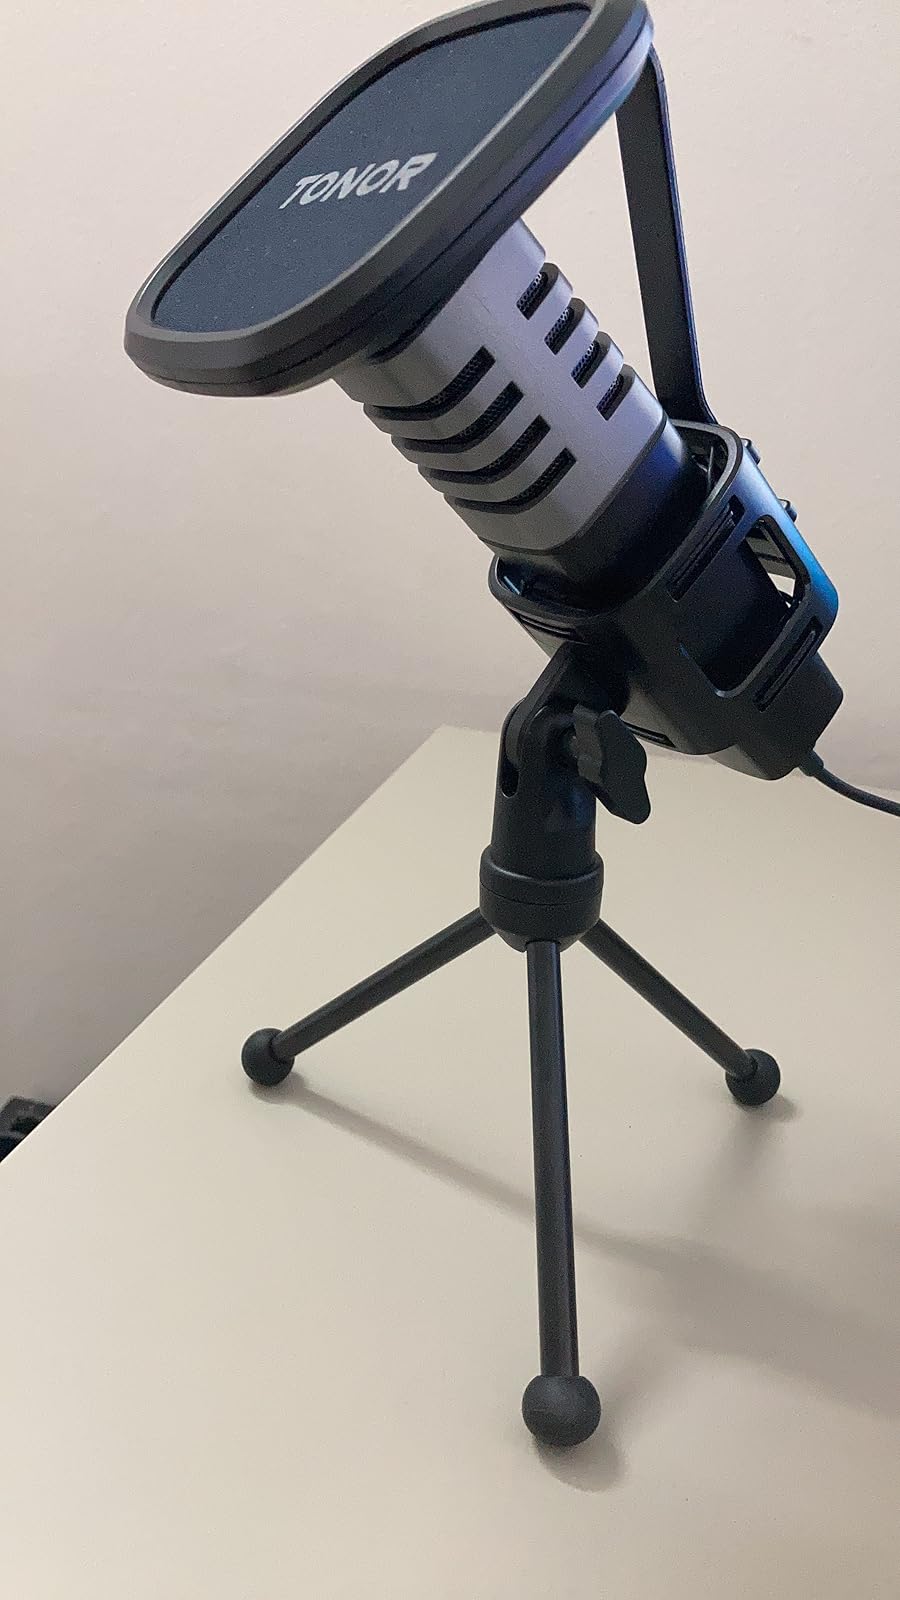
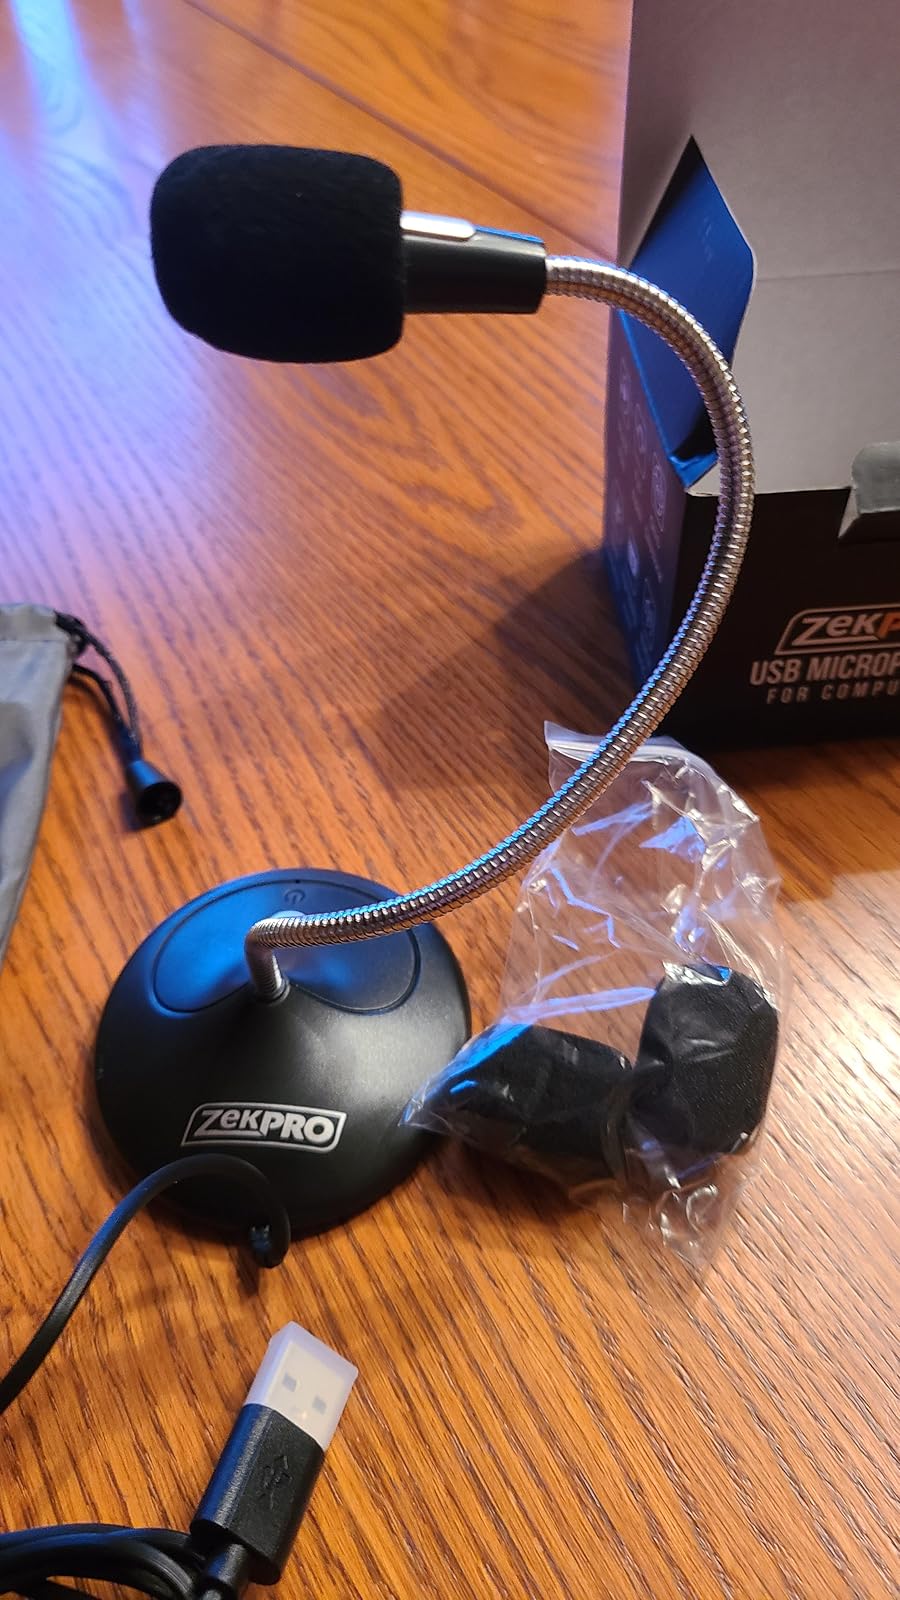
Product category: microphone
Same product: no